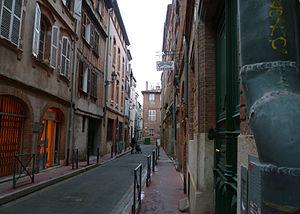
La rue Montoulieu Velane à Toulouse (Haute-Garonne, Midi-Pyrénées, France).
La Montoulieu-Vélane est une rue du centre historique de Toulouse, en France. Elle se situe dans le quartier Saint-Étienne, dans le secteur 1 de la ville. Elle appartient au secteur sauvegardé de Toulouse.
Cet article présente une liste des voies de Toulouse, ville française, chef-lieu du département de Haute-Garonne et siège de la préfecture de la région Occitanie.